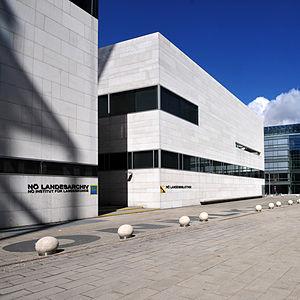
Sankt Pölten est l'actuelle capitale du Land de Basse-Autriche, depuis un référendum de 1986.